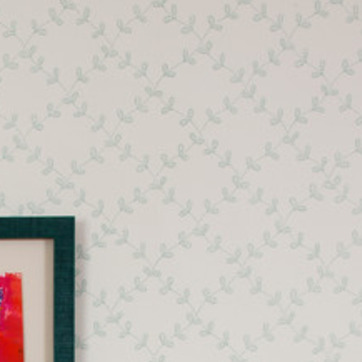
Material: wallpaper